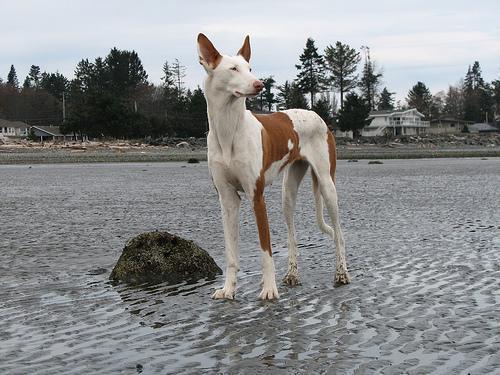
Ibizan_hound